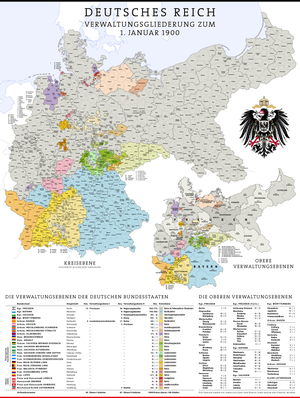
Kredse og landkredse i Preussen
I denne liste er medtaget alle Kredse og Landkredse, som på et tidspunkt har eksisteret i Preussen.